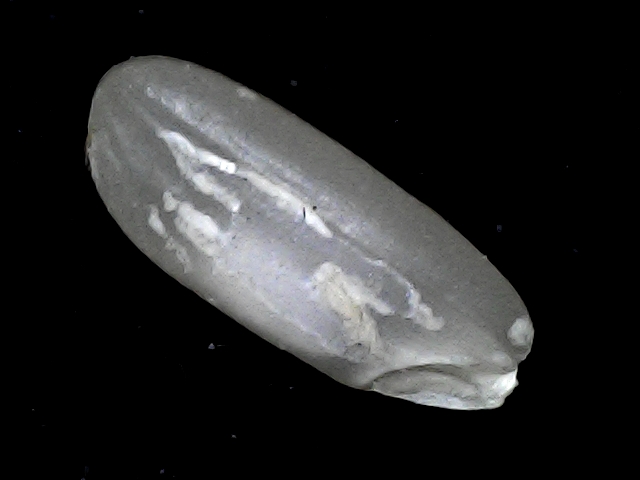
Rice variety: BD91